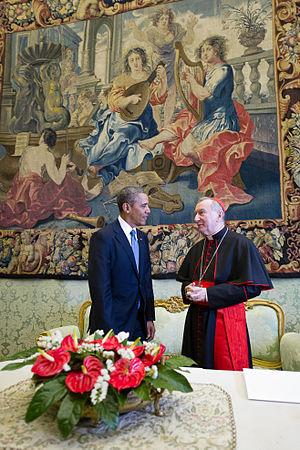
Le président Obama rencontrant le cardinal secrétaire d’État Pietro Parolin le 27 mars 2014
La curie romaine est l'ensemble des dicastères et autres organismes du Saint-Siège qui assistent le pape dans sa mission de pasteur suprême de l'Église catholique. « La Curie romaine dont le Pontife suprême se sert habituellement pour traiter les affaires de l'Église tout entière, et qui accomplit sa fonction en son nom et sous son autorité pour le bien et le service des Églises, comprend la Secrétairerie d'État ou Secrétariat du Pape, le Conseil pour les affaires publiques de l'Église, les Congrégations, Tribunaux et autres Instituts ; leur constitution et compétence sont définies par la loi particulière ».